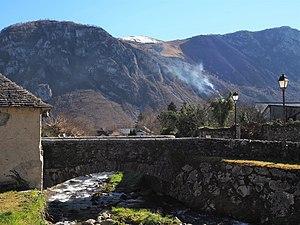
Village de Bielle.
Bielle est une commune française, située dans le département des Pyrénées-Atlantiques en région Nouvelle-Aquitaine.